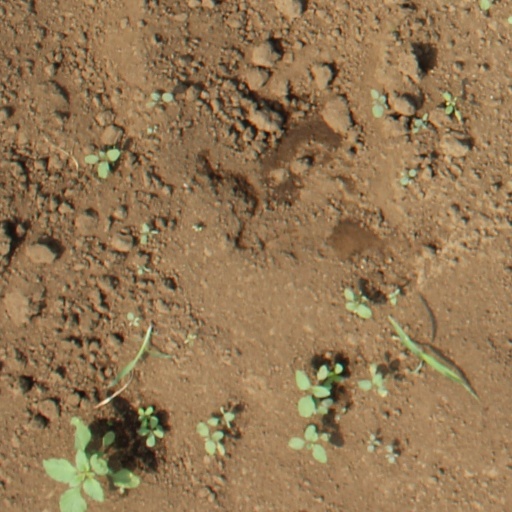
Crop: soybean